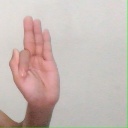
अक्षर: फ